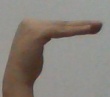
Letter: haa